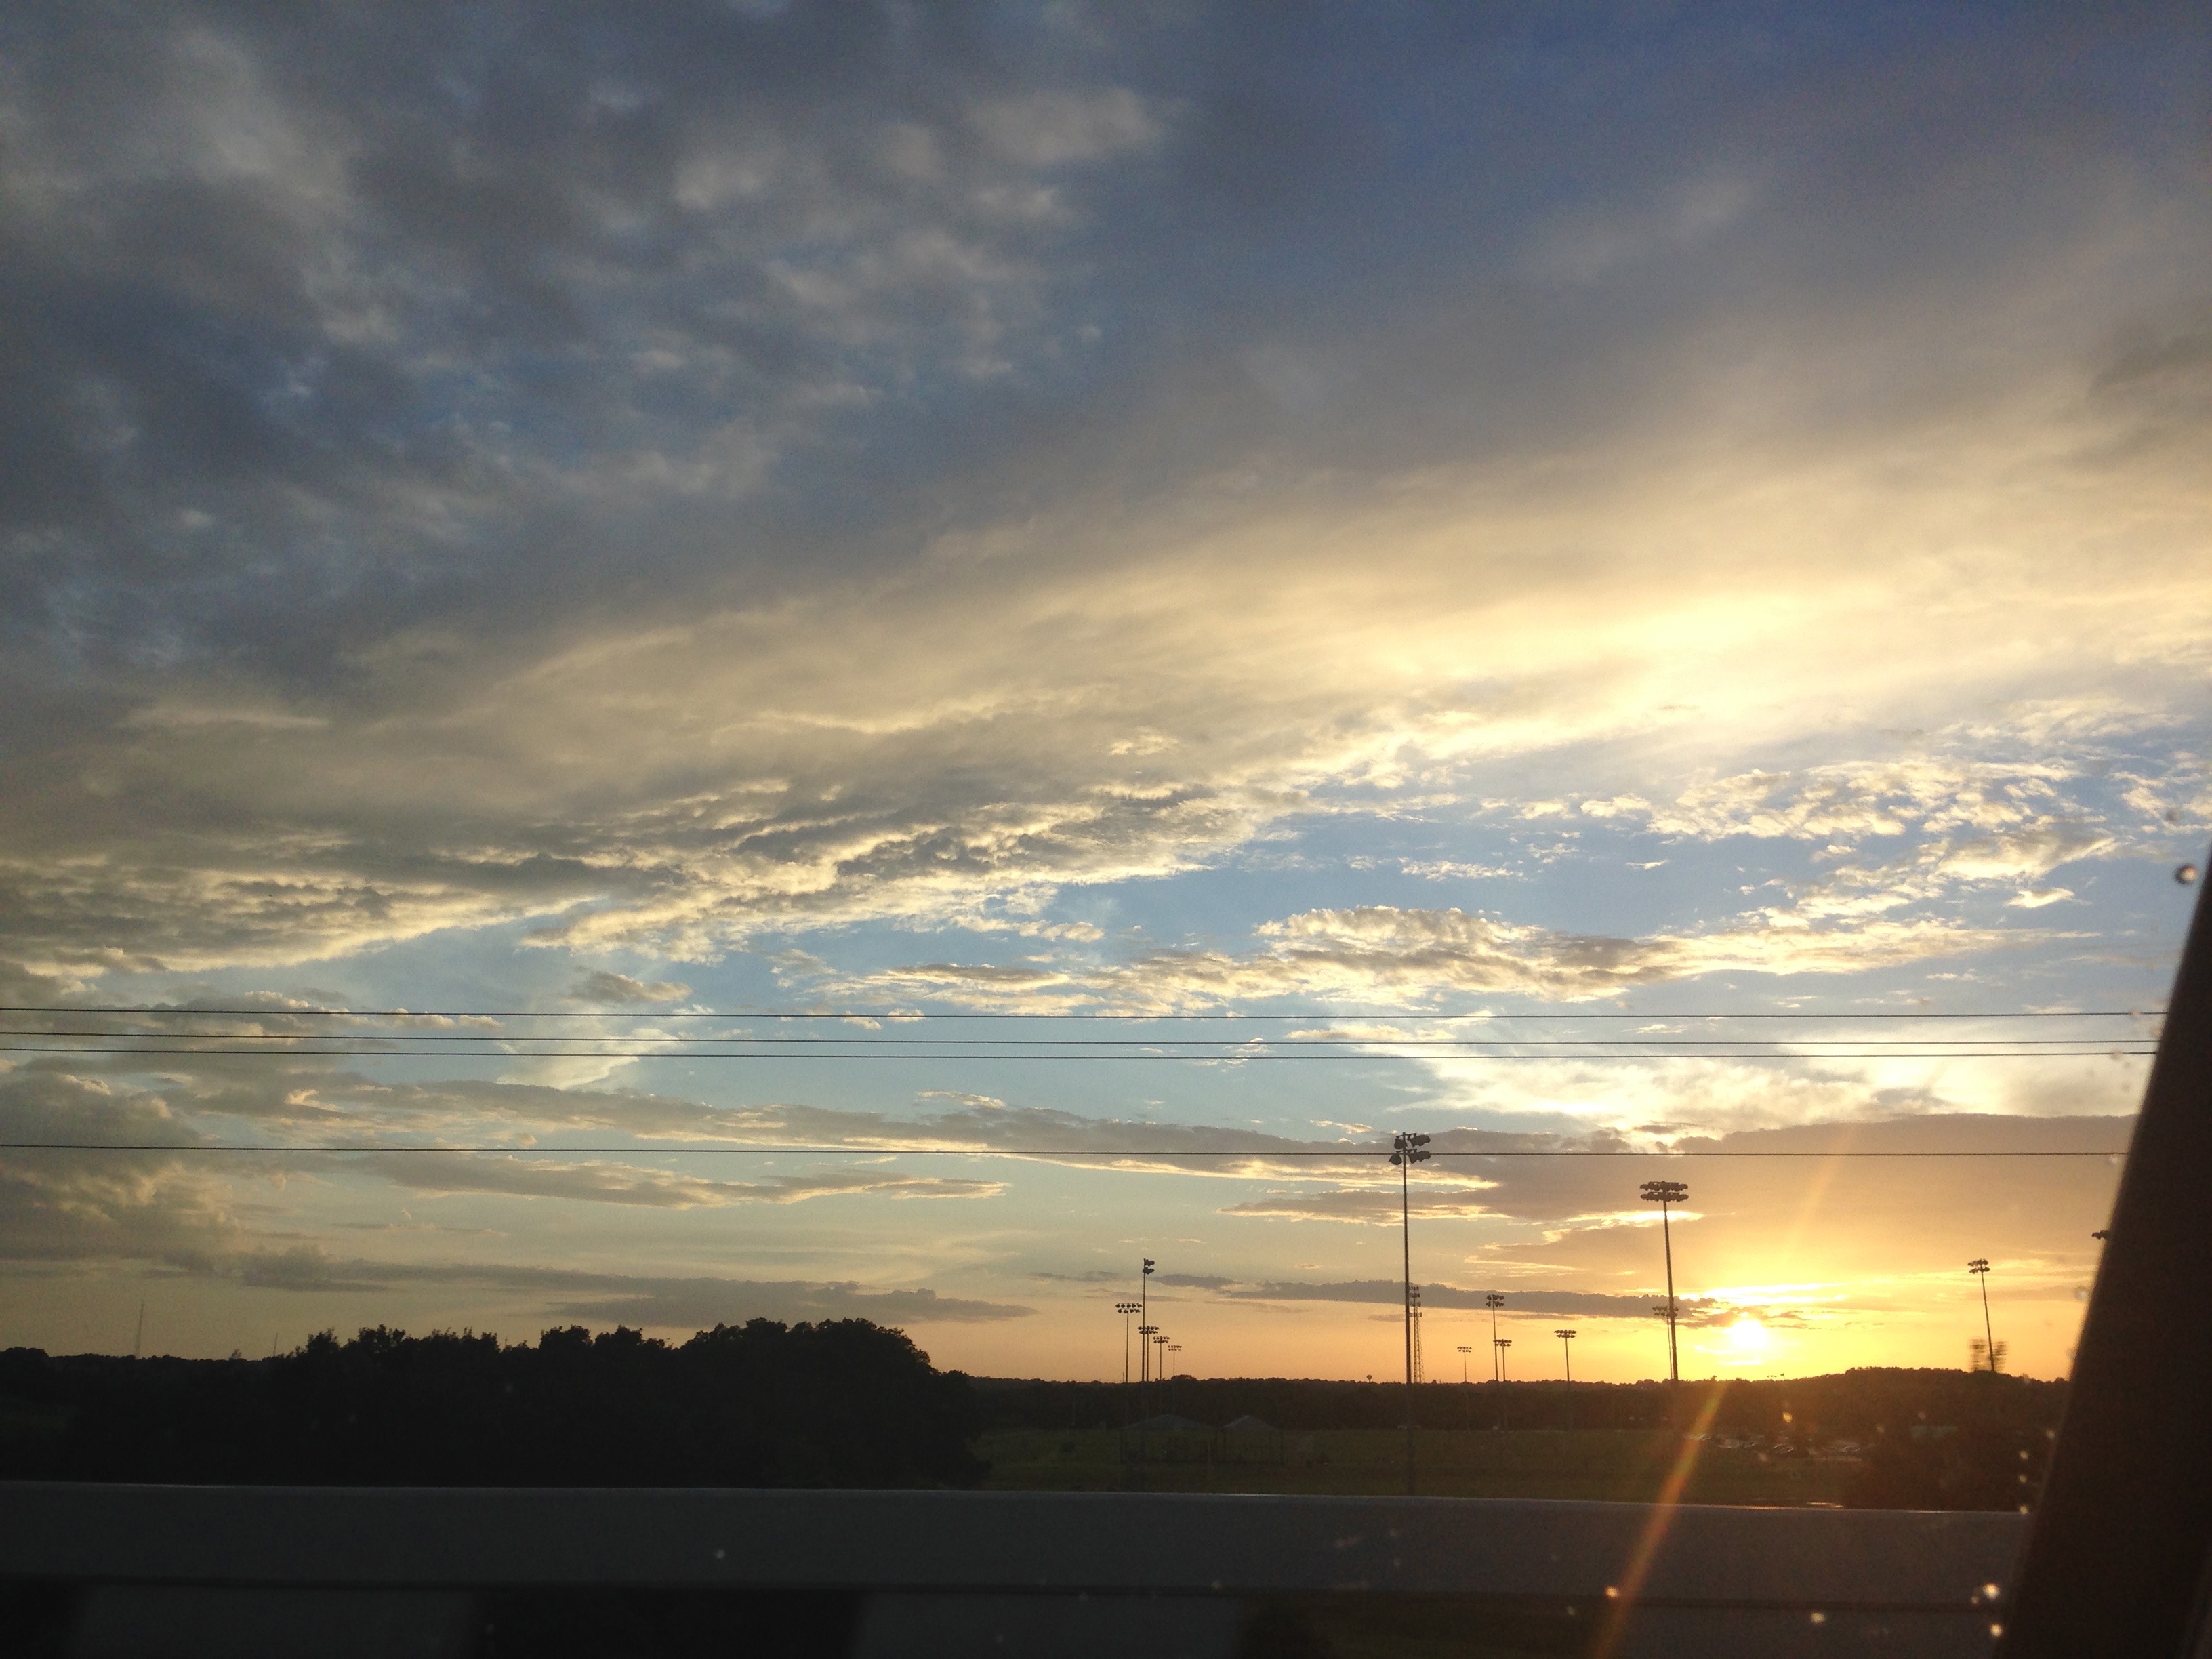
sea, horizon, cloud, sky, sun, sunrise, sunset, sunlight, morning, dawn, atmosphere, dusk, evening, reflection, afterglow, meteorological phenomenon